Joseph F. Rychlak

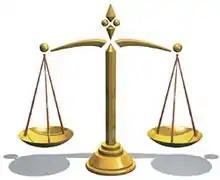
Scale of justice gold

Free will is something many mental health experts dismiss in favor of determinism. According to Rychlak, the modern psychologist dismisses the idea of free will, claiming it as being something disproven by science. Rychlak points out that when dealing with legal matters, free will is abundant and in fact, the Supreme Court maintained their belief on the matter - "men usually intend to do what they do". Rychlak claimed that the determinism that psychology holds on to may have had a negative impact on the law. In a courtroom, a lawyer could look at an expert witness for their opinion on whether a person behaved on their own free will or if there were outside influences. This opinion is tainted by the expert witness’ denial of the existence of free will.